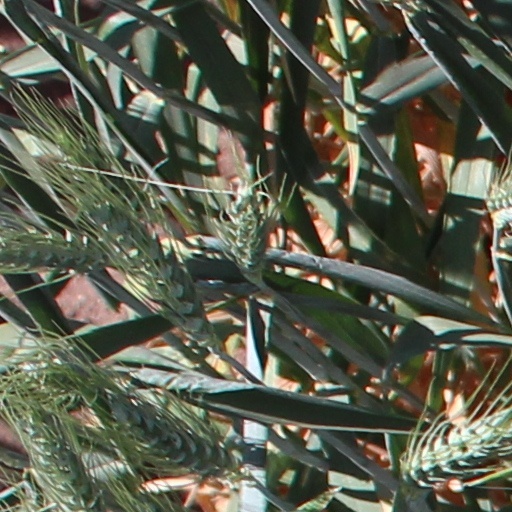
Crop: wheat